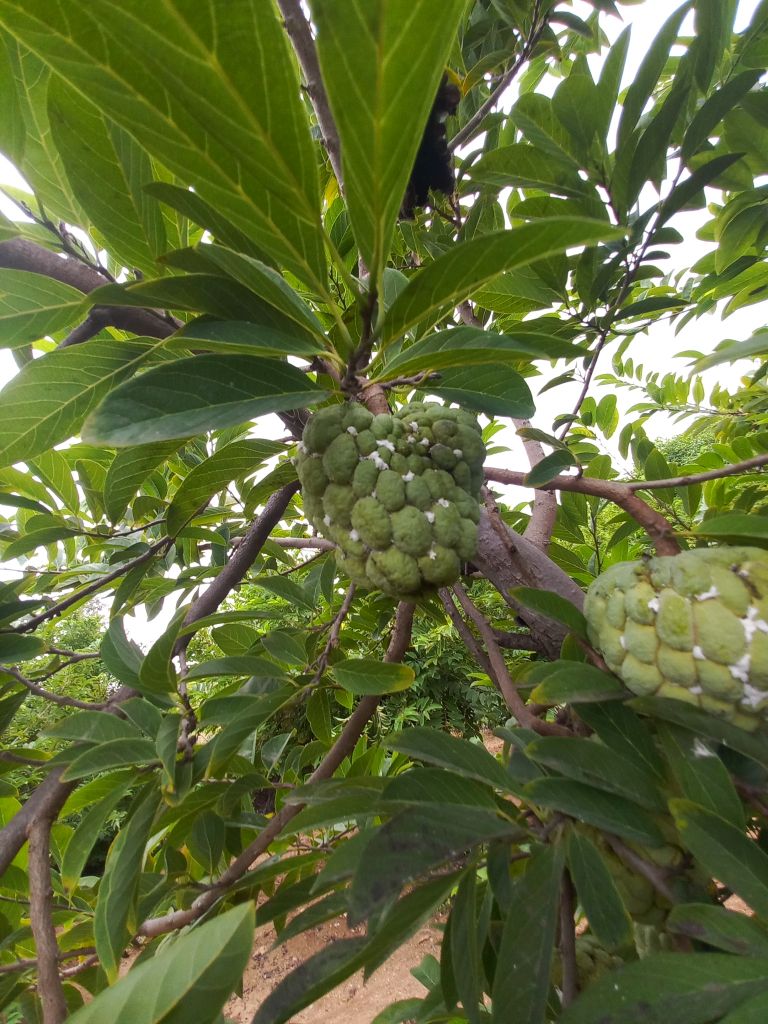
Disease label: Mealy Bug